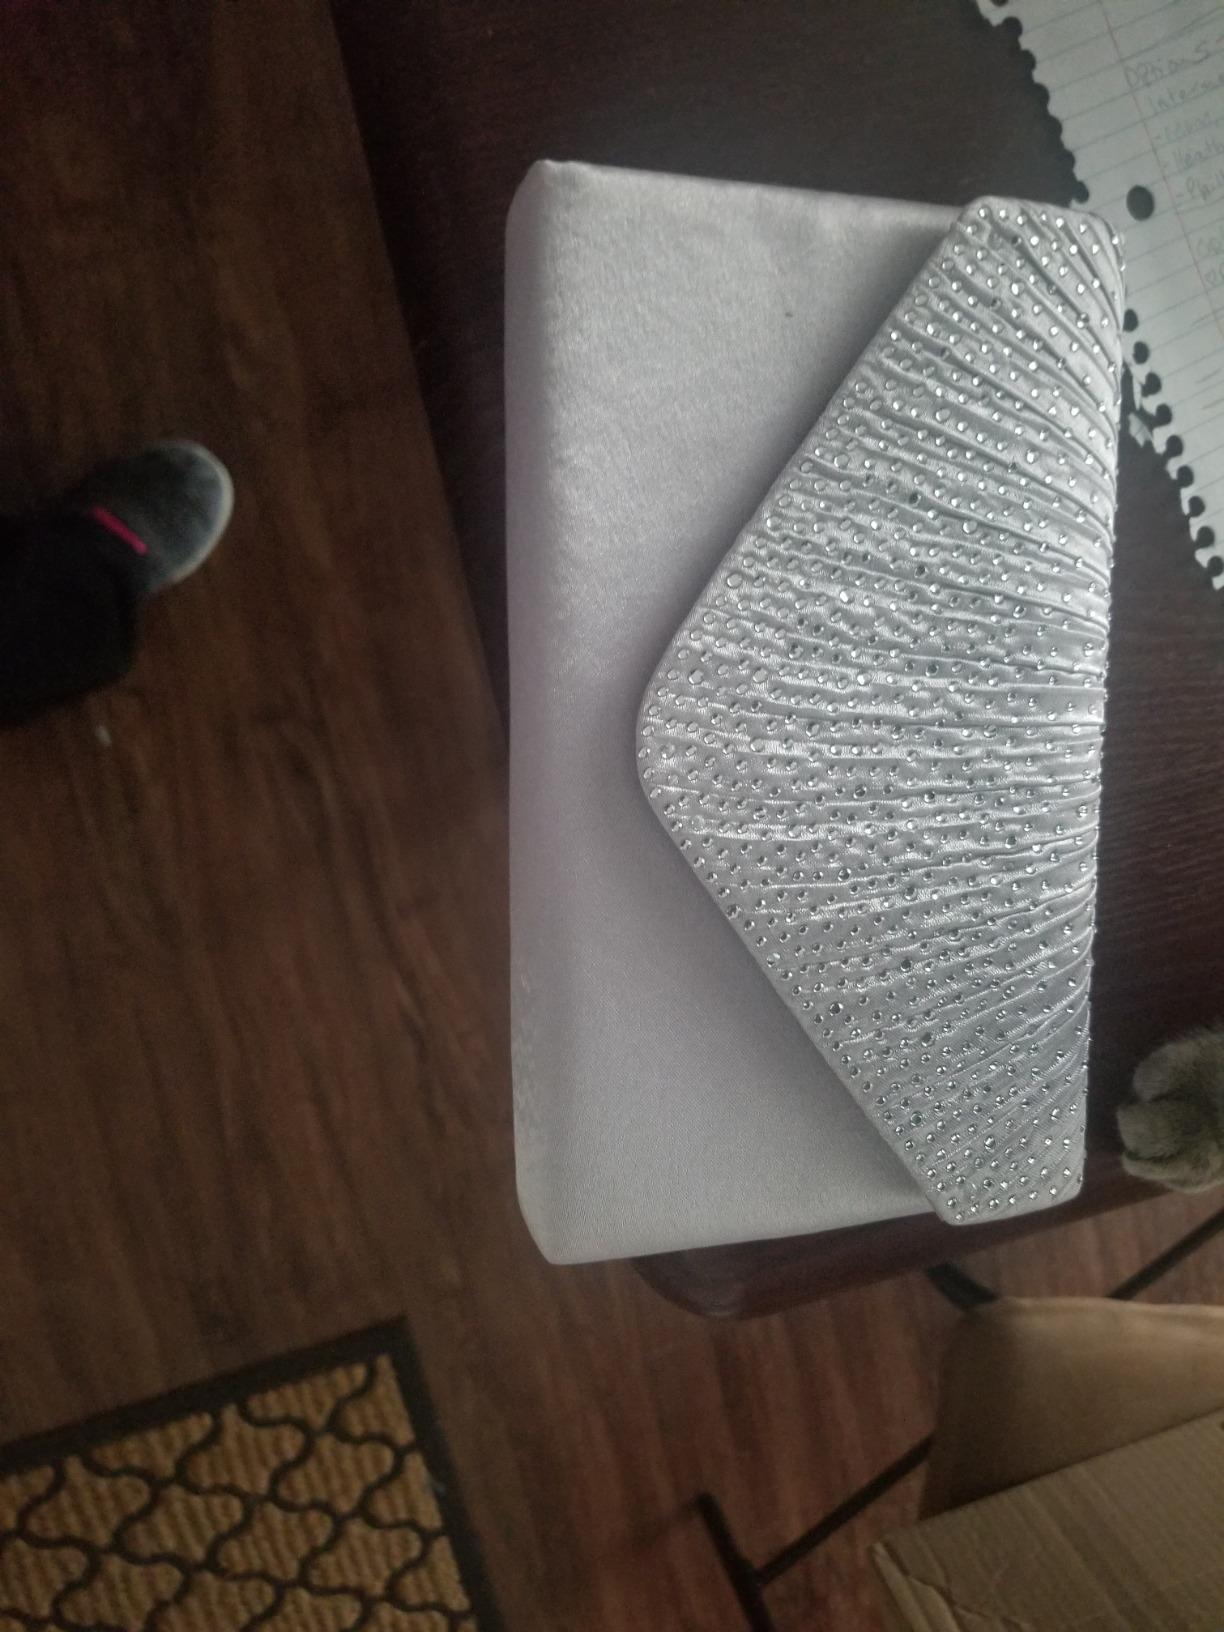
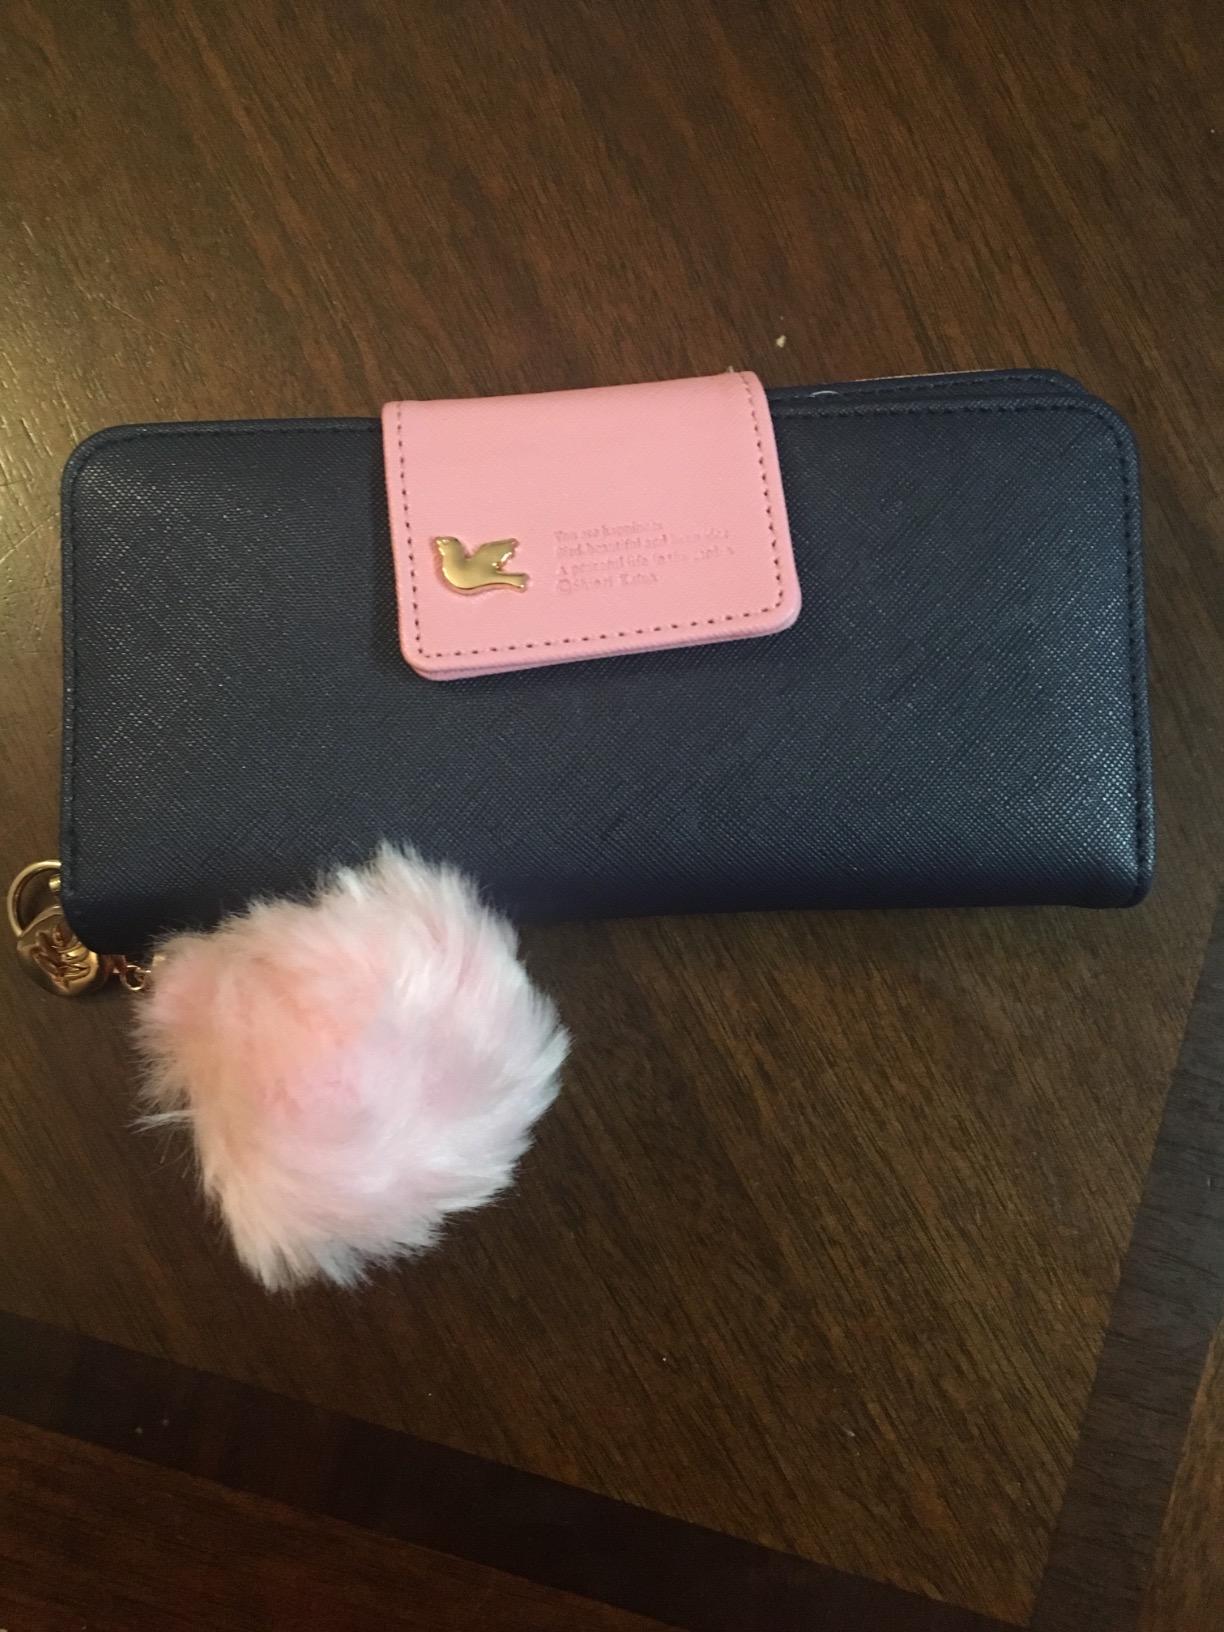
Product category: accessories_handbag
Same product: no